Pavnisi church

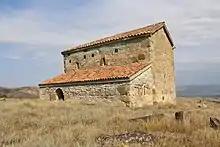
Pavnisi church of Saint George.

The Pavnisi church of Saint George is a Georgian Orthodox church in the Kaspi Municipality in Georgia's east-central region of Shida Kartli. It is a hall church dated to the 9th–10th-century. The church is known for its frescoes dated to the latter half of the 12th century. The church is inscribed on the list of Georgia's Immovable Cultural Monuments of National Significance.